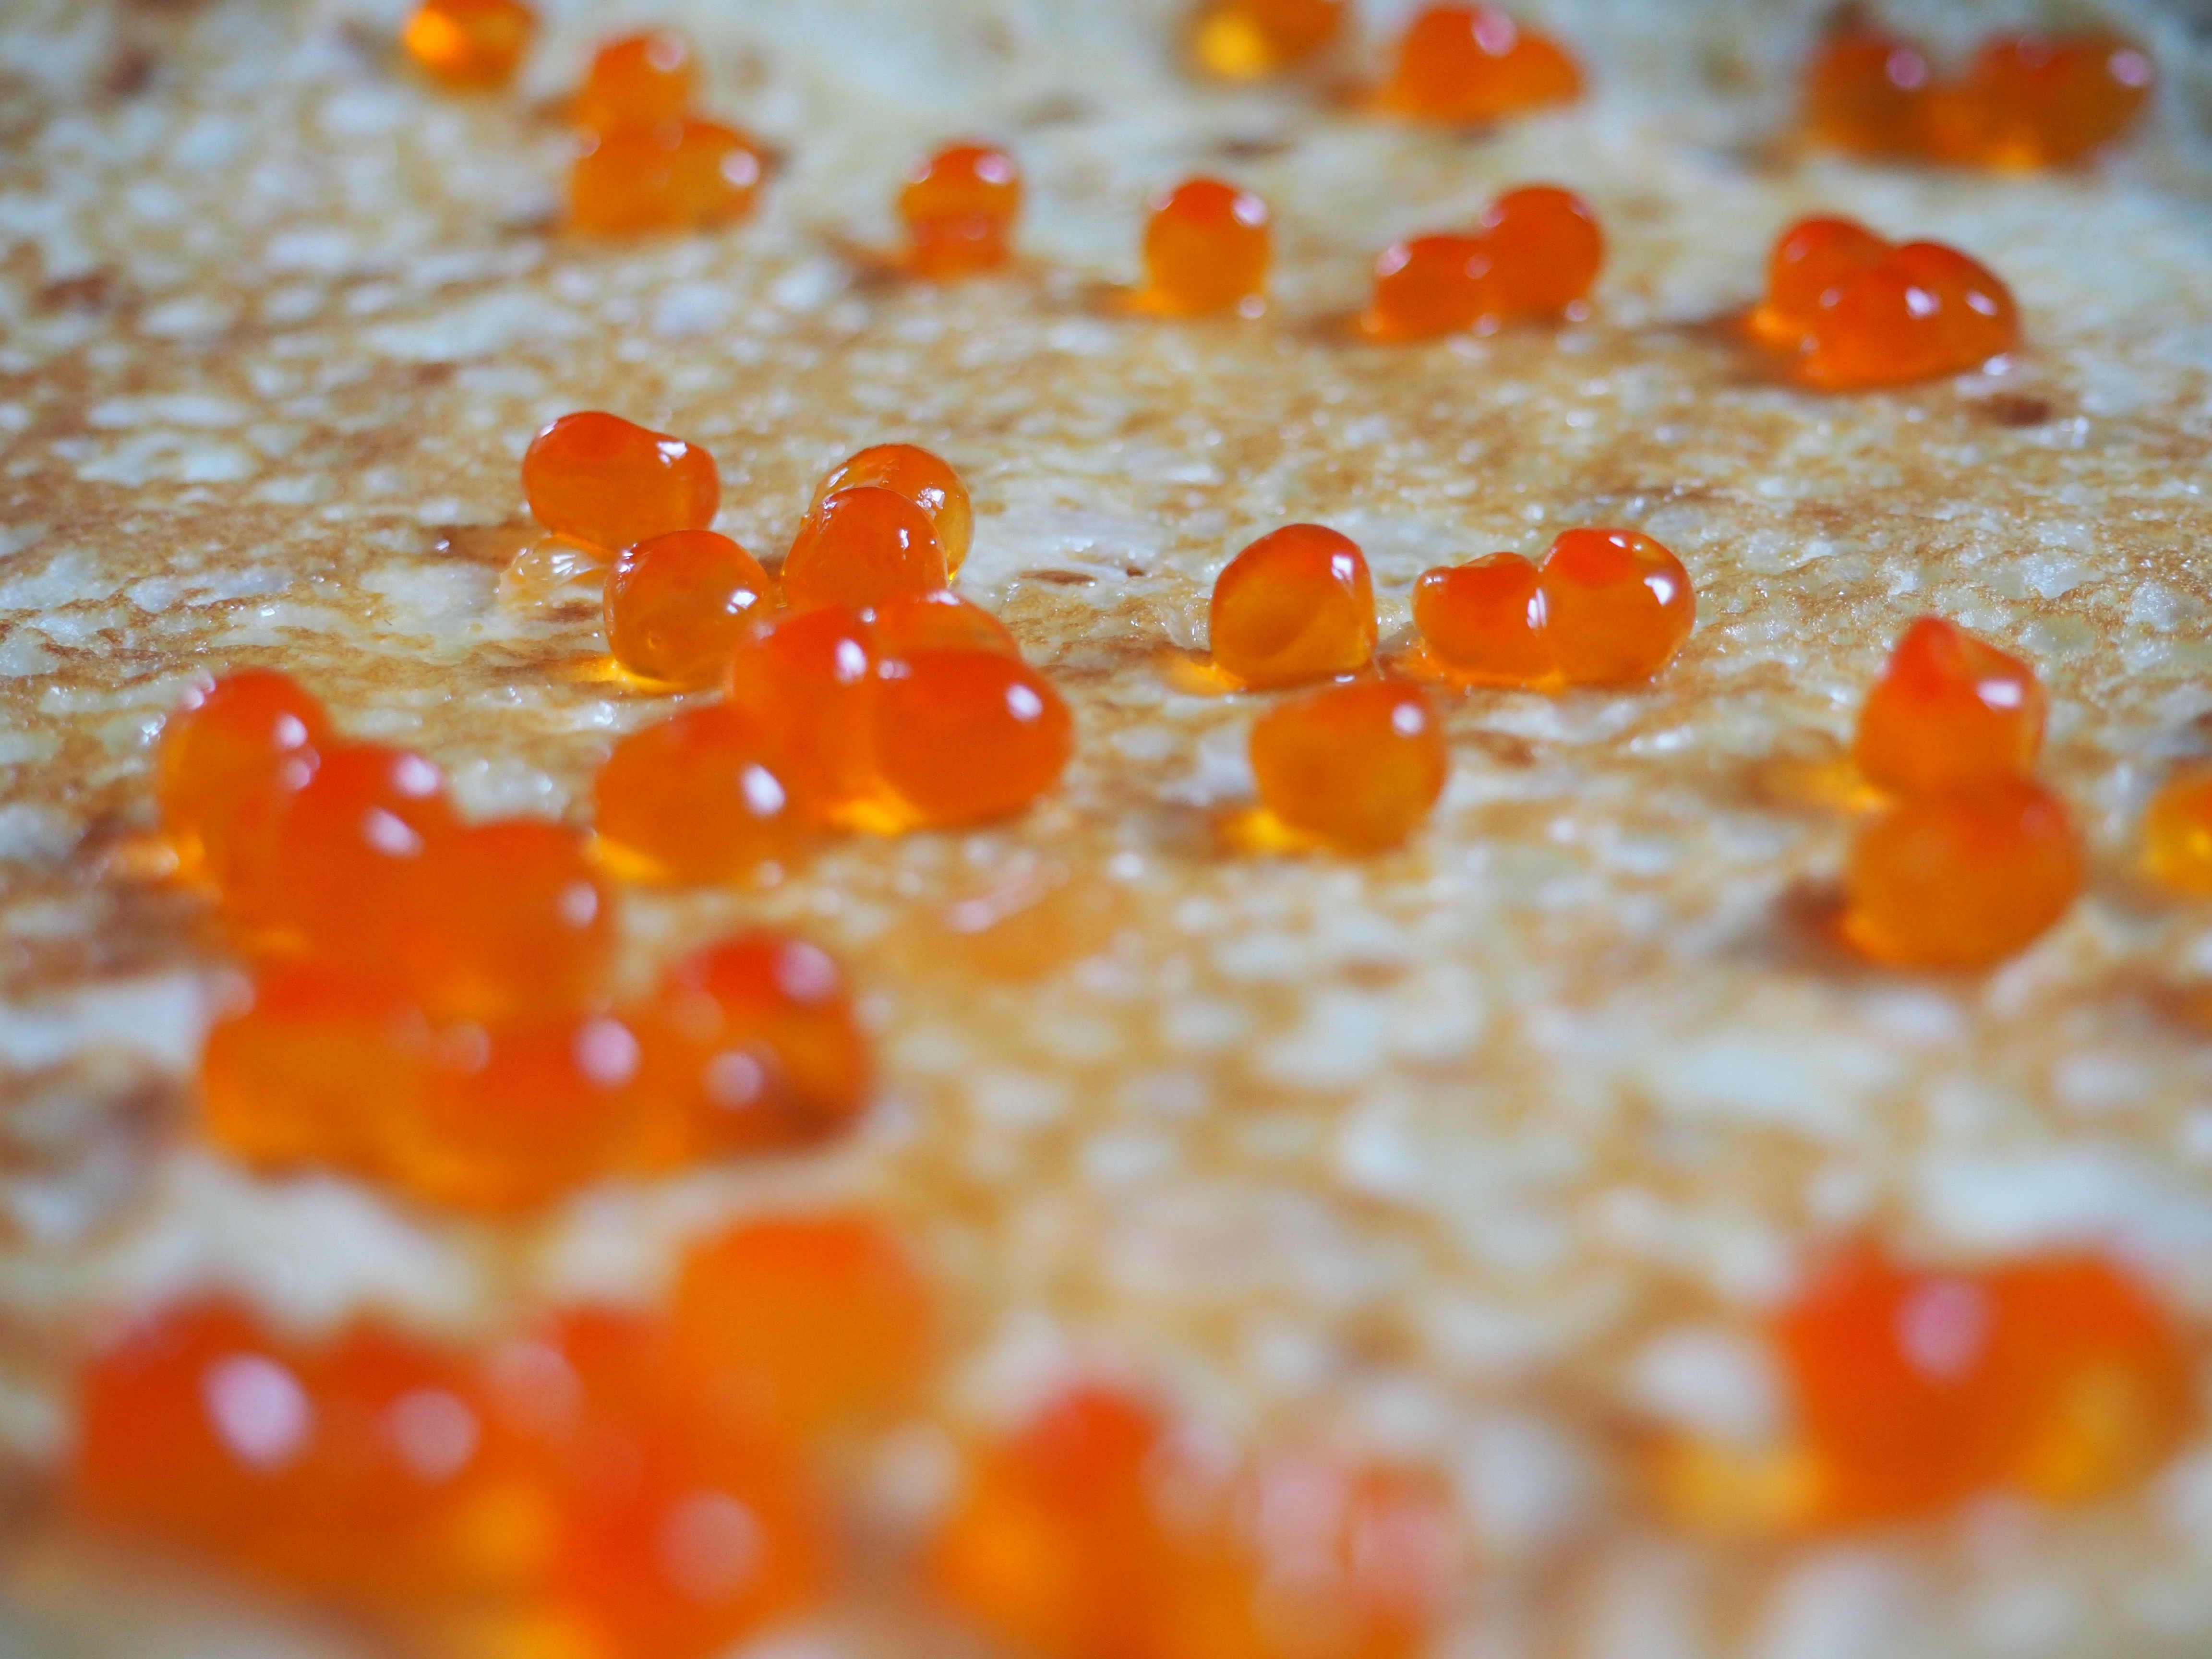
dish, food, produce, vegetable, cuisine, tomato, flowering plant, land plant